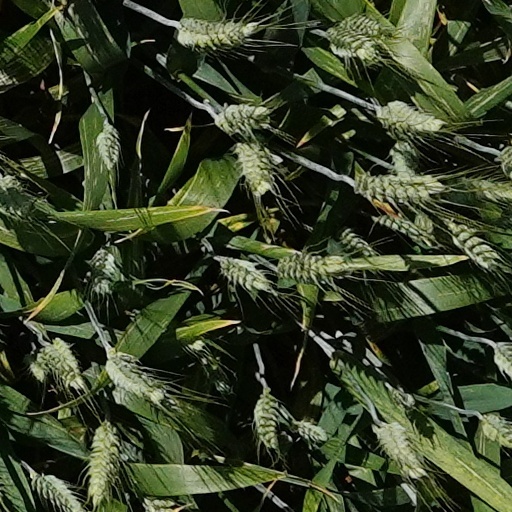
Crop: wheat